Command-Aire 3C3

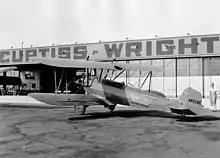
Command-Aire 5C3 crop duster with the Curtiss Flying Service Crop Dusting division

A variety of engines were installed during the life of the design, with the area ahead of the firewall being redesigned to accommodate lighter engines, with longer noses to maintain the correct balance.